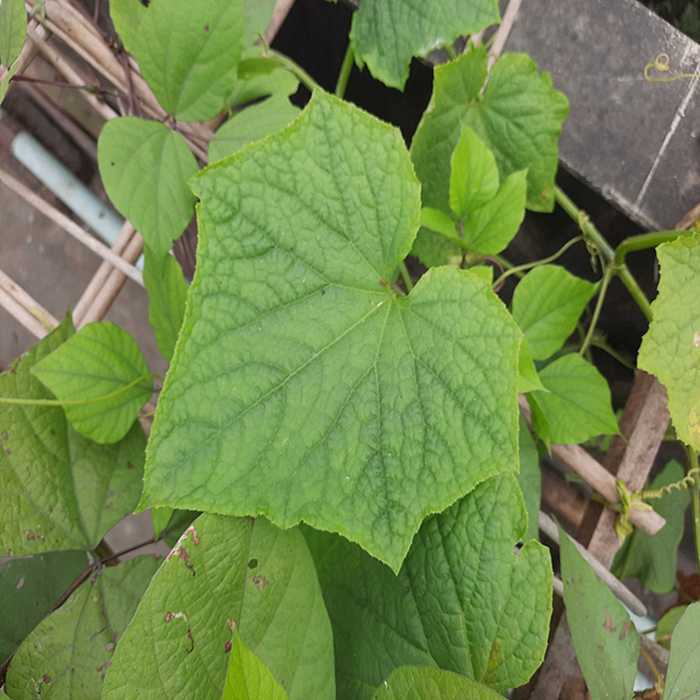
Plant: Cucumber
Label: Fresh leaf